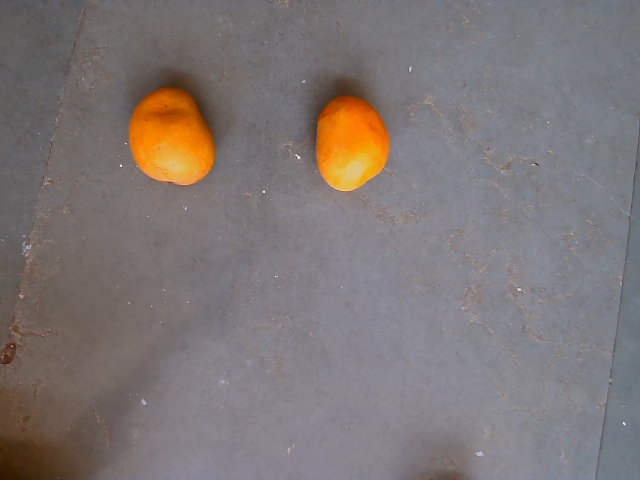
Label: Ripe_Mango